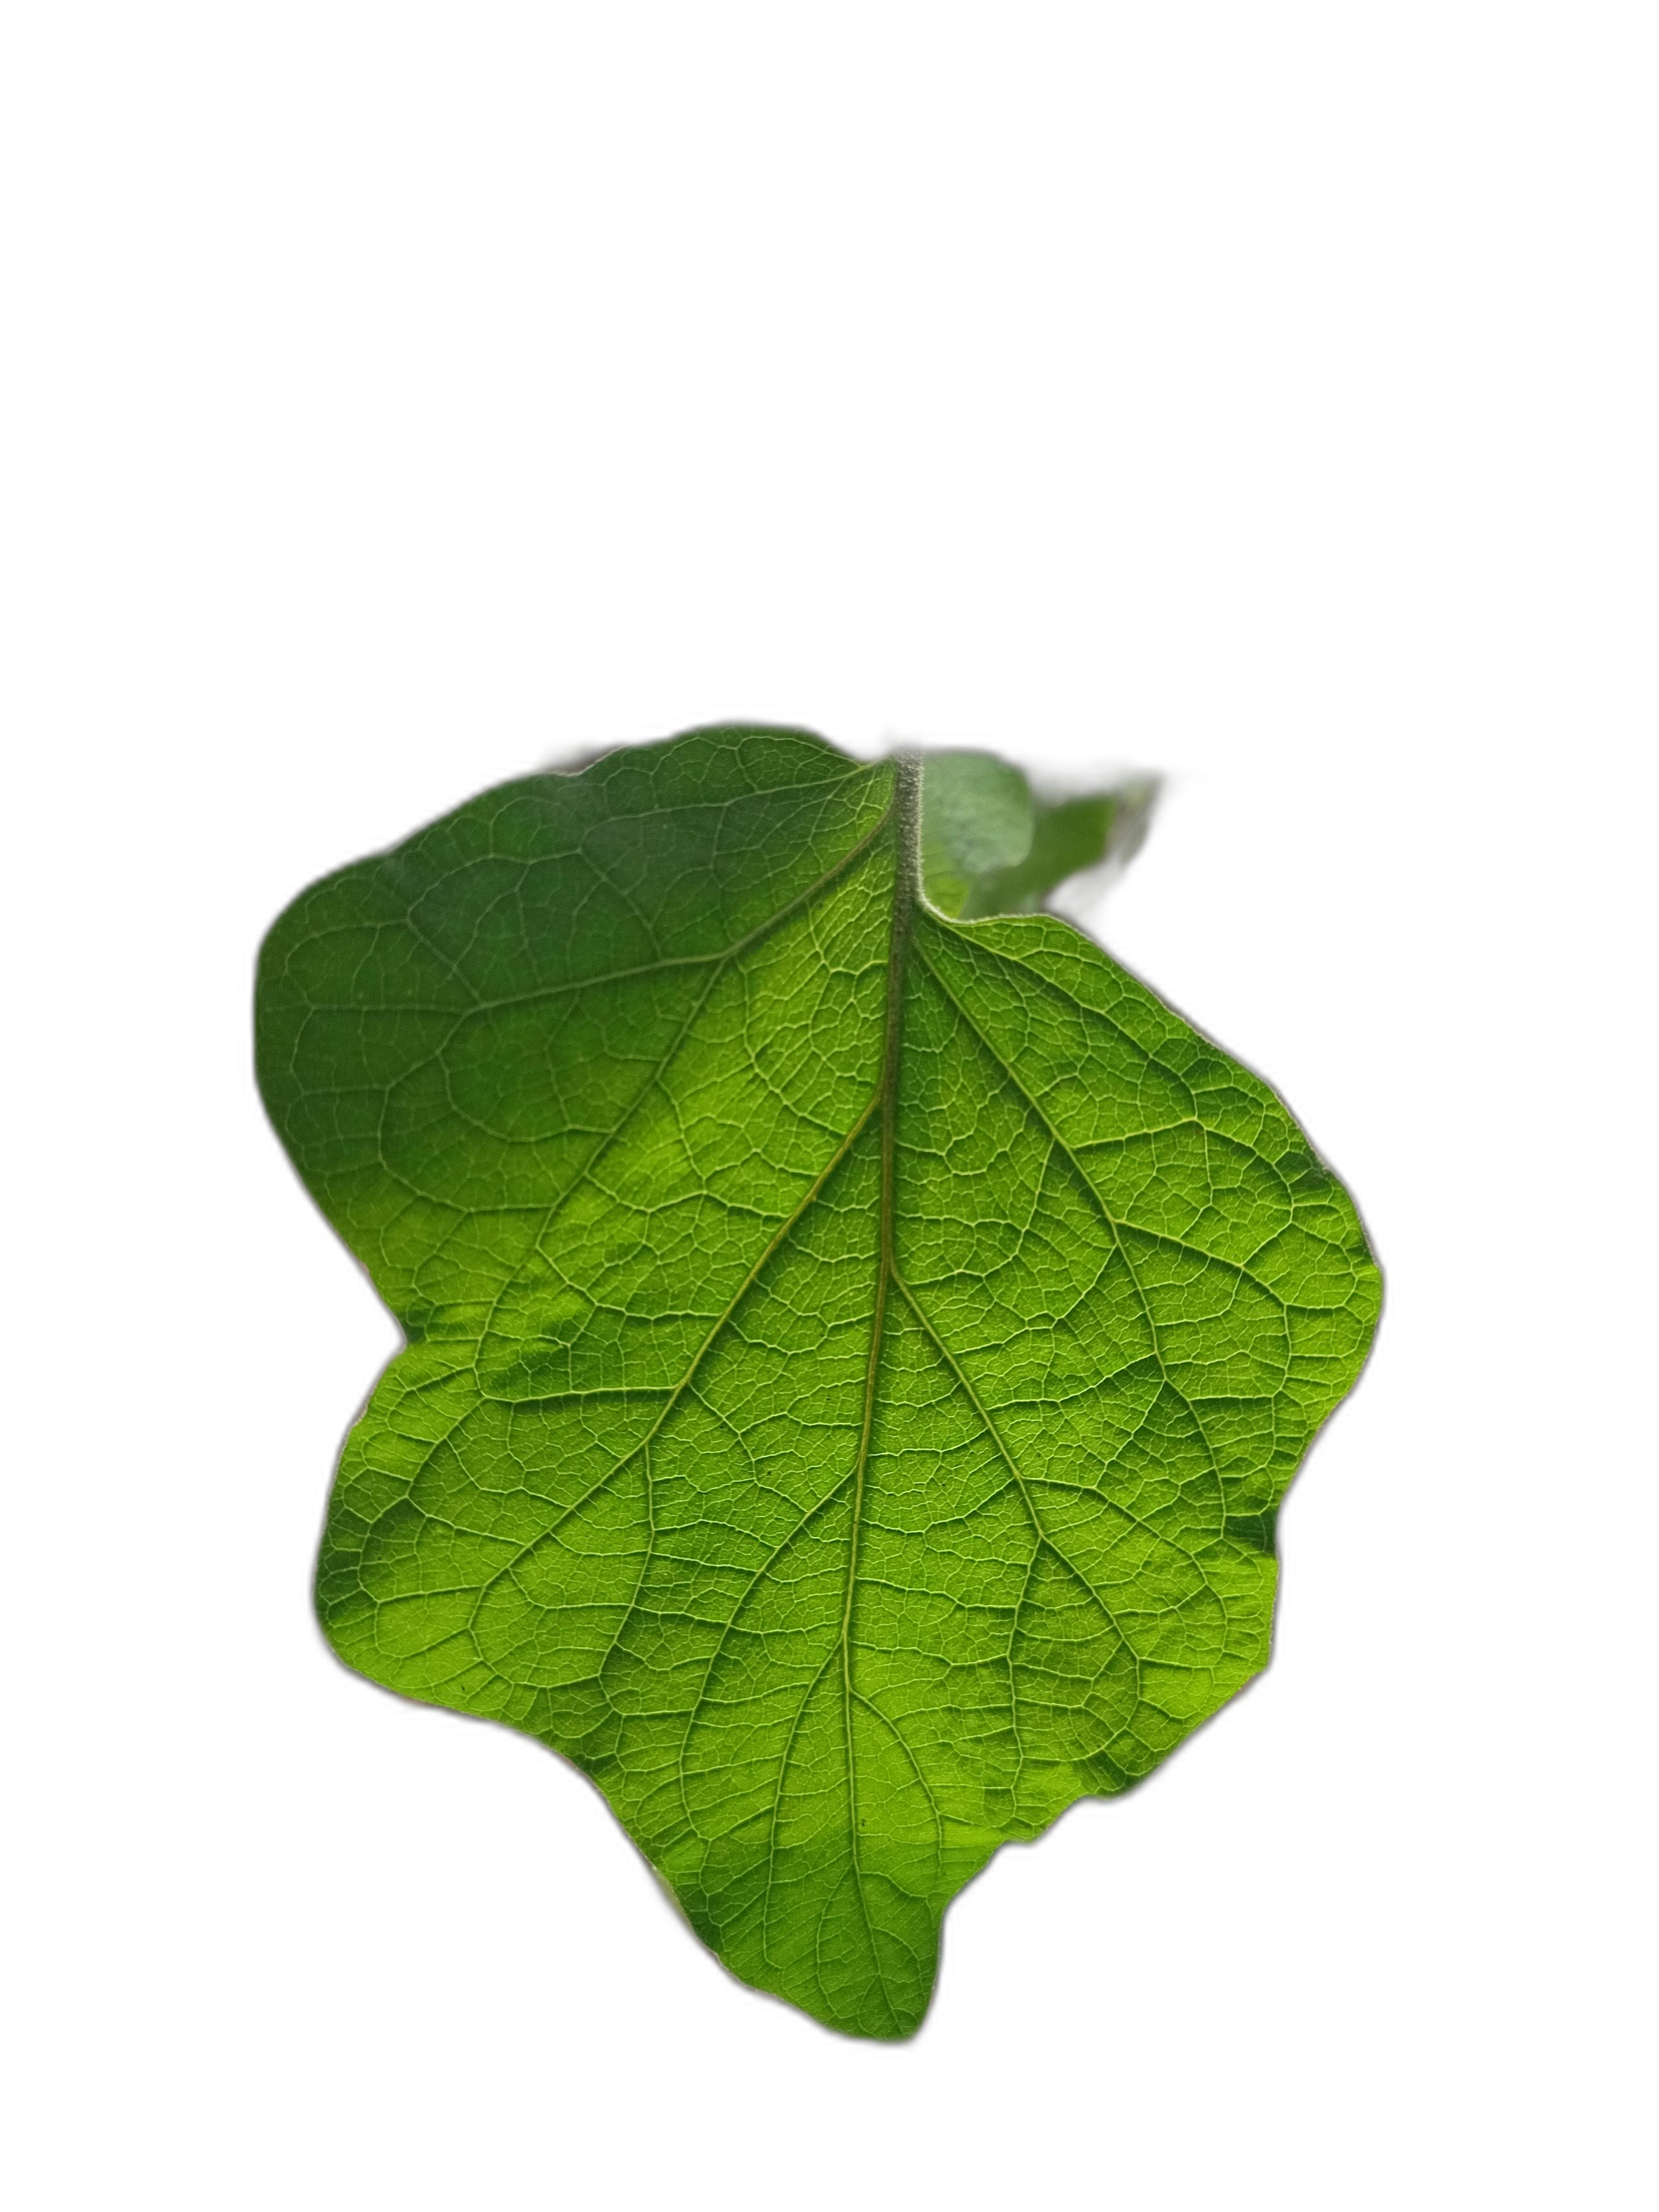
Label: Healthy Leaf